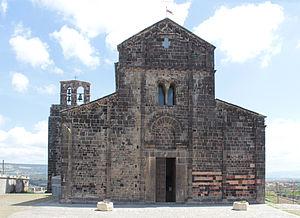
Eglise Santa Maria del Regno a Ardara en Sardaigne
Ardara est une commune italienne de la province de Sassari dans la région Sardaigne en Italie.